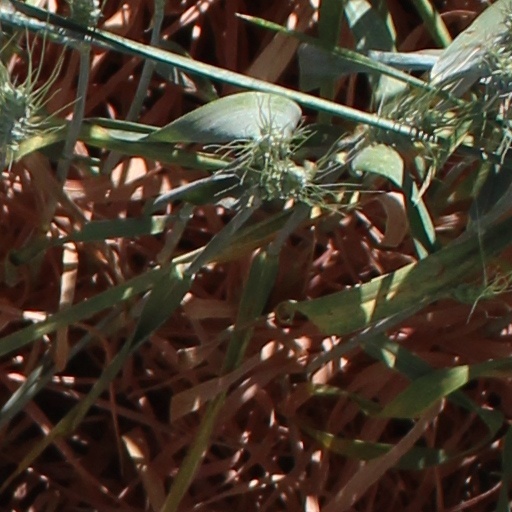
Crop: wheat